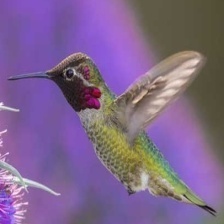
Species: ANNAS HUMMINGBIRD
Scientific name: CALYPTE ANNA
ImageNet parent category: hummingbird